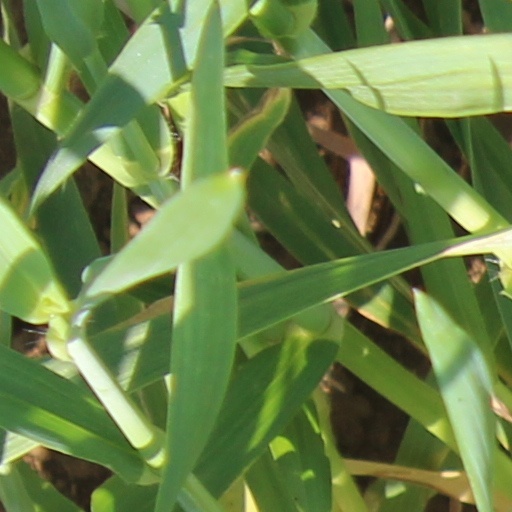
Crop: wheat